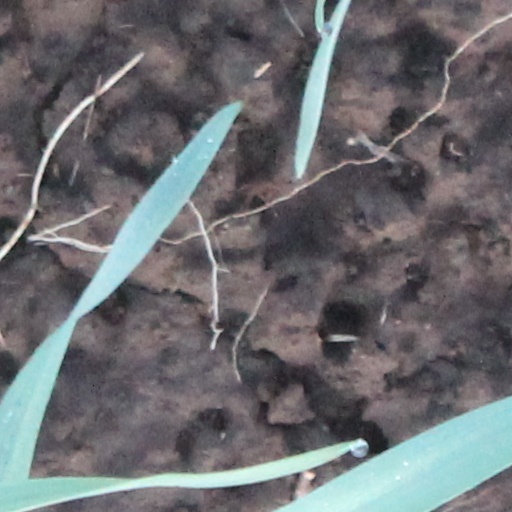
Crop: wheat